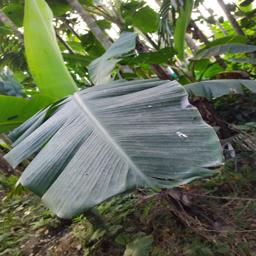
Label: JAHAJI LEAF